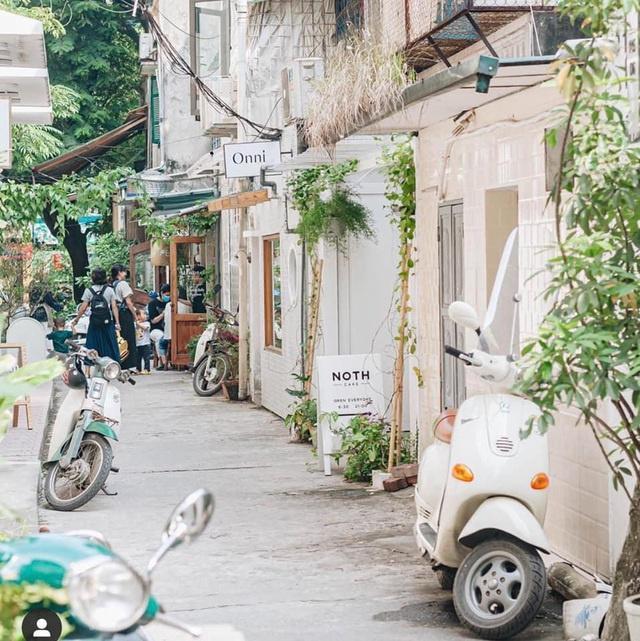
chiếc xe máy màu trắng ở gần nhất bên lề phải là xe tay ga